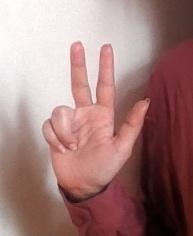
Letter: al